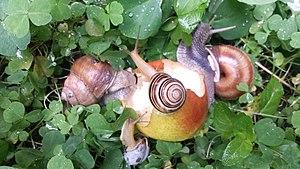
Le terme escargot est un nom vernaculaire qui en français désigne des gastéropodes à coquille, généralement terrestres et appelés aussi des limaçons, ou colimaçons par opposition aux limaces. Ce sont tous des mollusques, quelle que soit leur taille ou leur forme. 40 % des mollusques étant des escargots terrestres, certains escargots toutefois sont des espèces aquatiques, plutôt d'eau douce : Basommatophora tels les limnées ou les planorbes, souvent appelés « escargots nettoyeurs » par les amateurs d'aquariophilie. La plupart des escargots sont phytophages, quoique quelques espèces soient omnivores, zoophages ou détritivores.